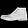
Label: Ankle boot